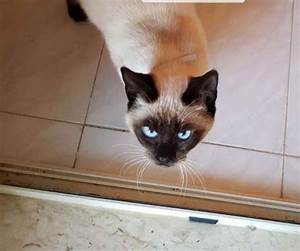
Label: cat